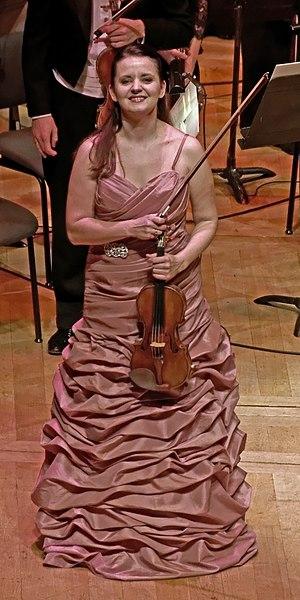
Baiba Skride lors du concert de Nouvel An, sous la direction de Yutaka Sado. Auditorium de Lyon La Part Dieu, France
Le Concours musical international Reine Élisabeth de Belgique, communément appelé concours Reine Élisabeth, est un concours destiné à récompenser des instrumentistes, pianistes, violonistes et violoncellistes, en alternance, d'une année à l'autre, des chanteurs à partir de 1988 et des compositeurs à partir de 1953, tour à tour selon les années. C'est l'un des plus prestigieux du monde et les lauréats sont souvent assurés de faire une brillante carrière de soliste. Le comte Jean-Pierre de Launoit en était le président jusqu'à son décès le 12 novembre 2014.